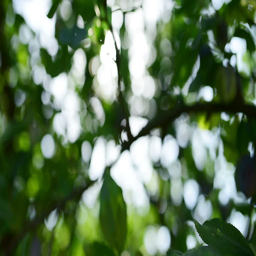
ripe organic plums on a tree branch in the orchard , selective focus with shallow depth of field and sunlight lens flare